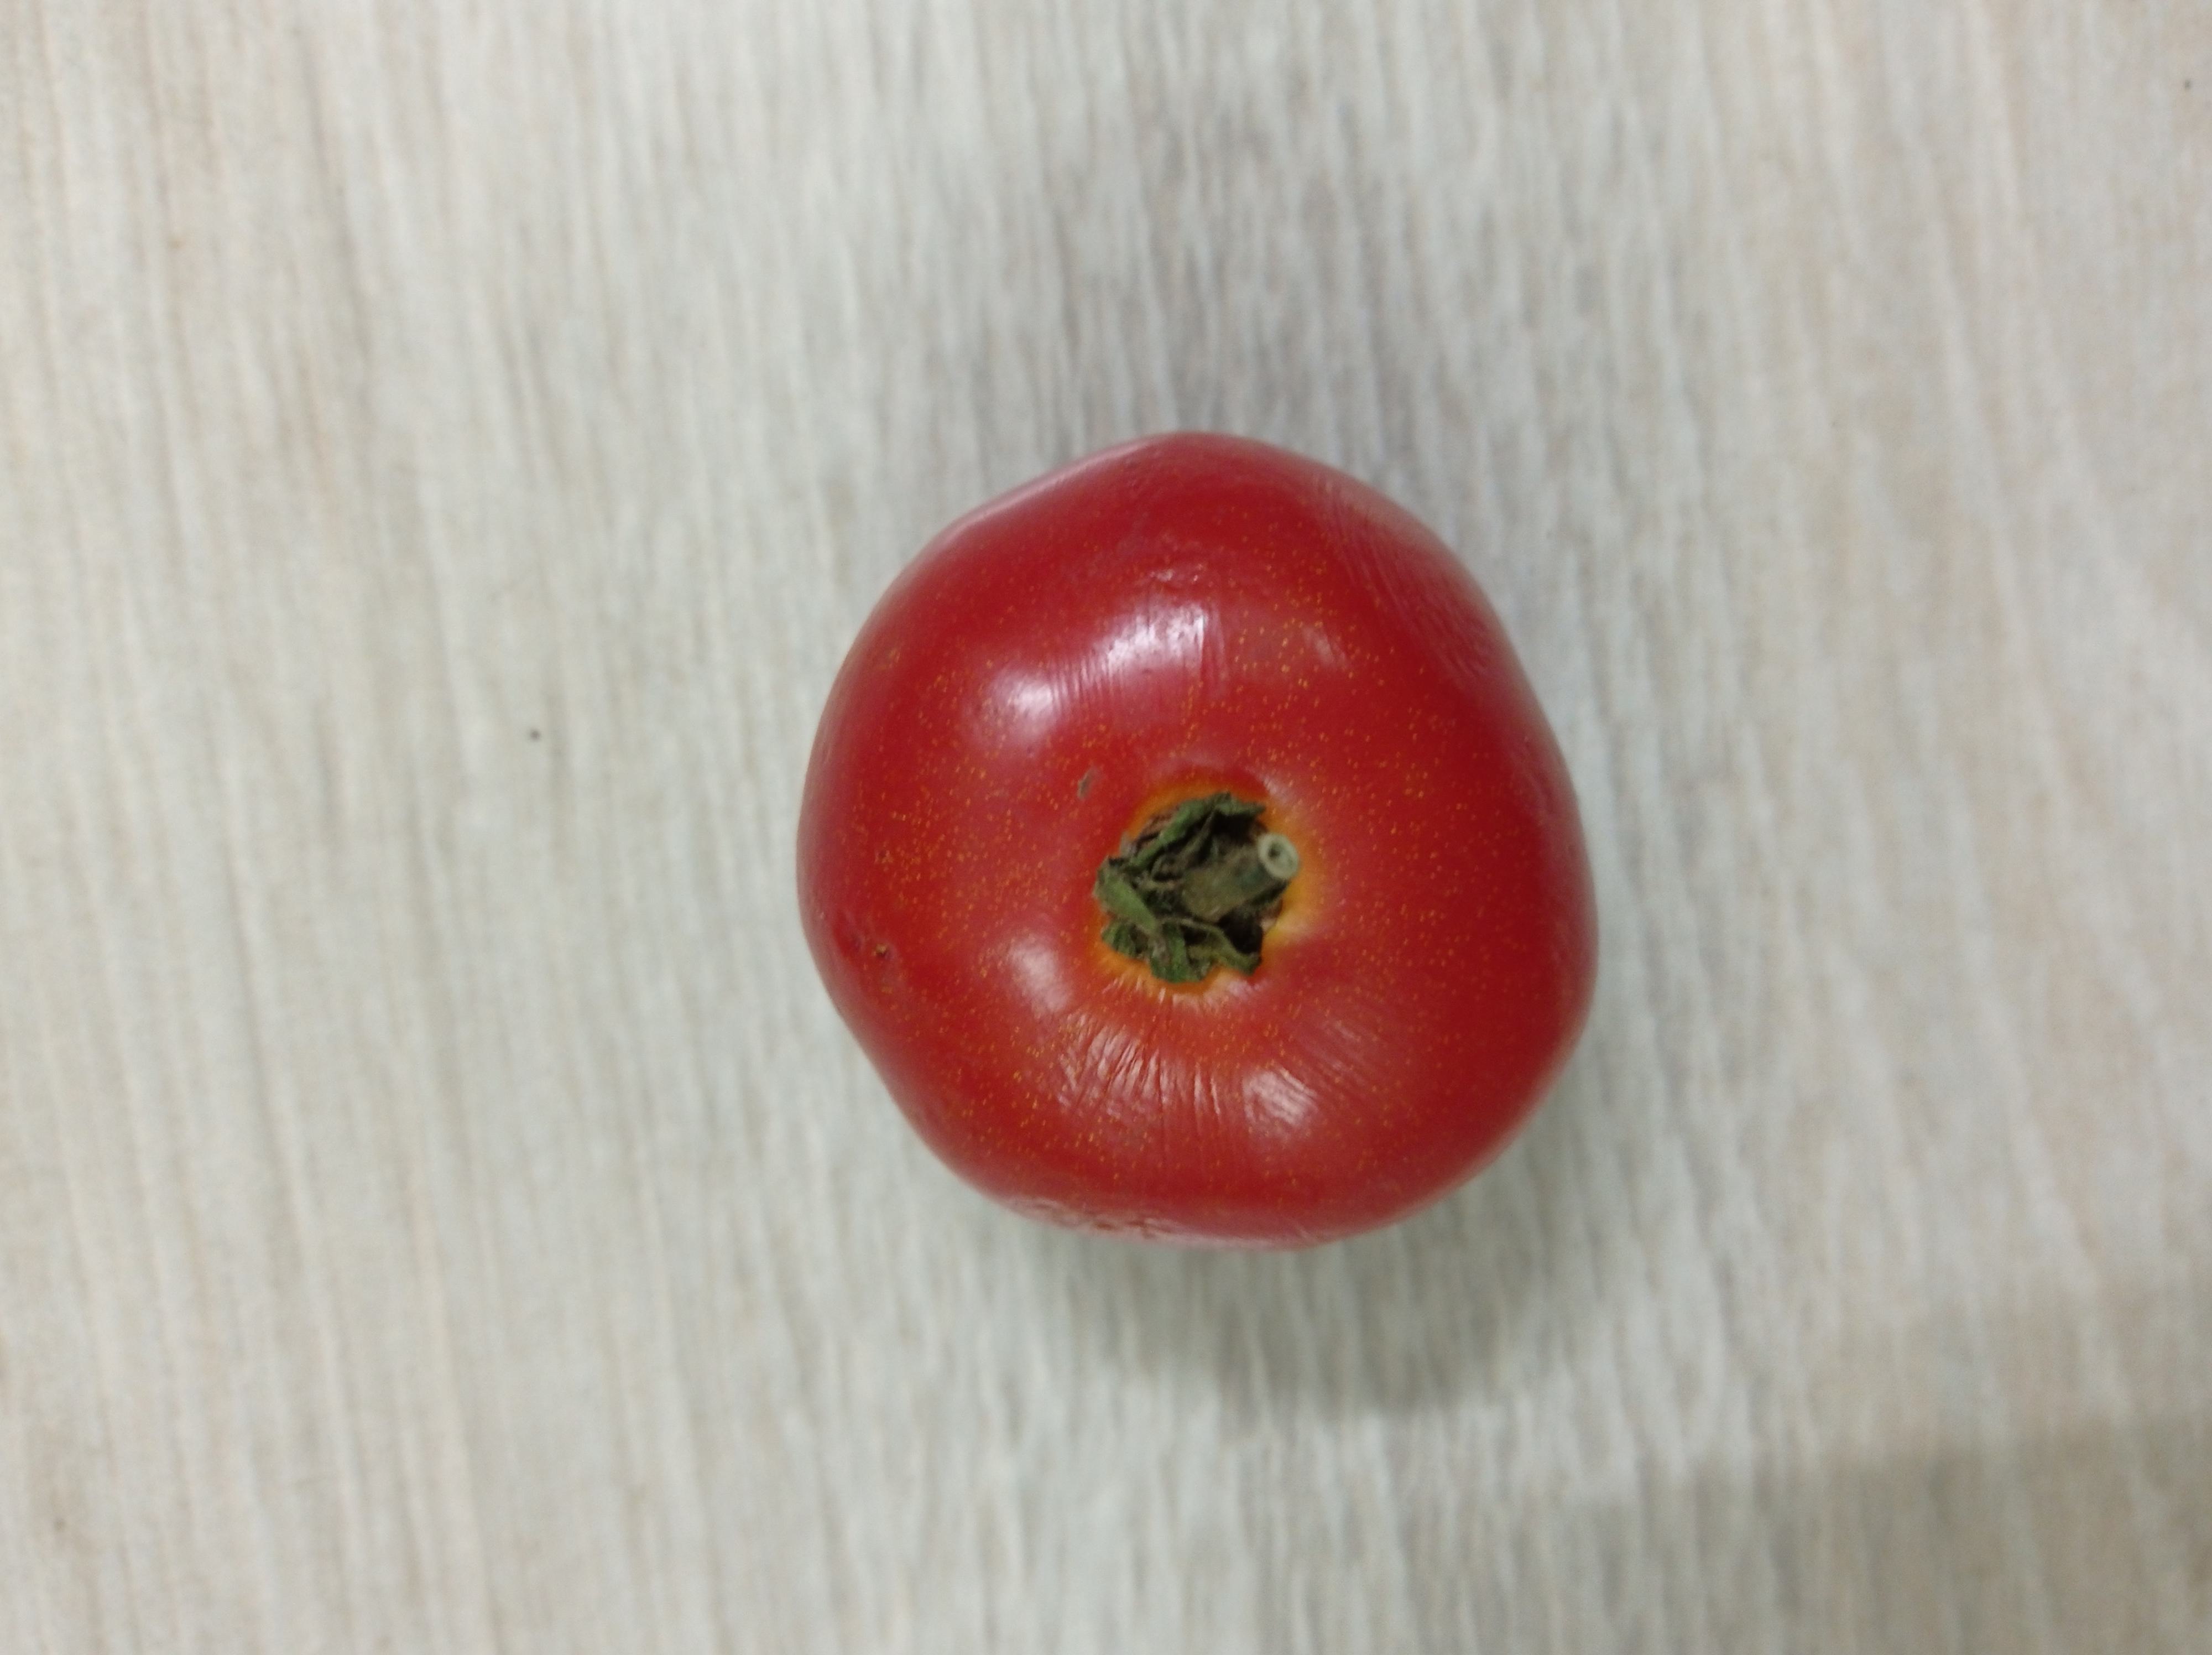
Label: Fresh